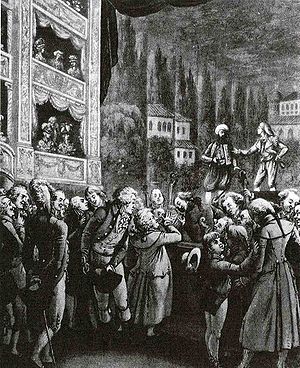
Bortførelsen fra Seraillet / Modtagelse
Mozart (i midten) kom til opførelsen af sin egen opera Die Entführung aus dem Serail da han besøgte Berlin i 1789. Franz Frankenberg spillede rollen som Osmin, Friedrich Ernst Wilhelm Greibe spillede Pedrillo.[6]
Bortførelsen fra Seraillet, KV 384, er en